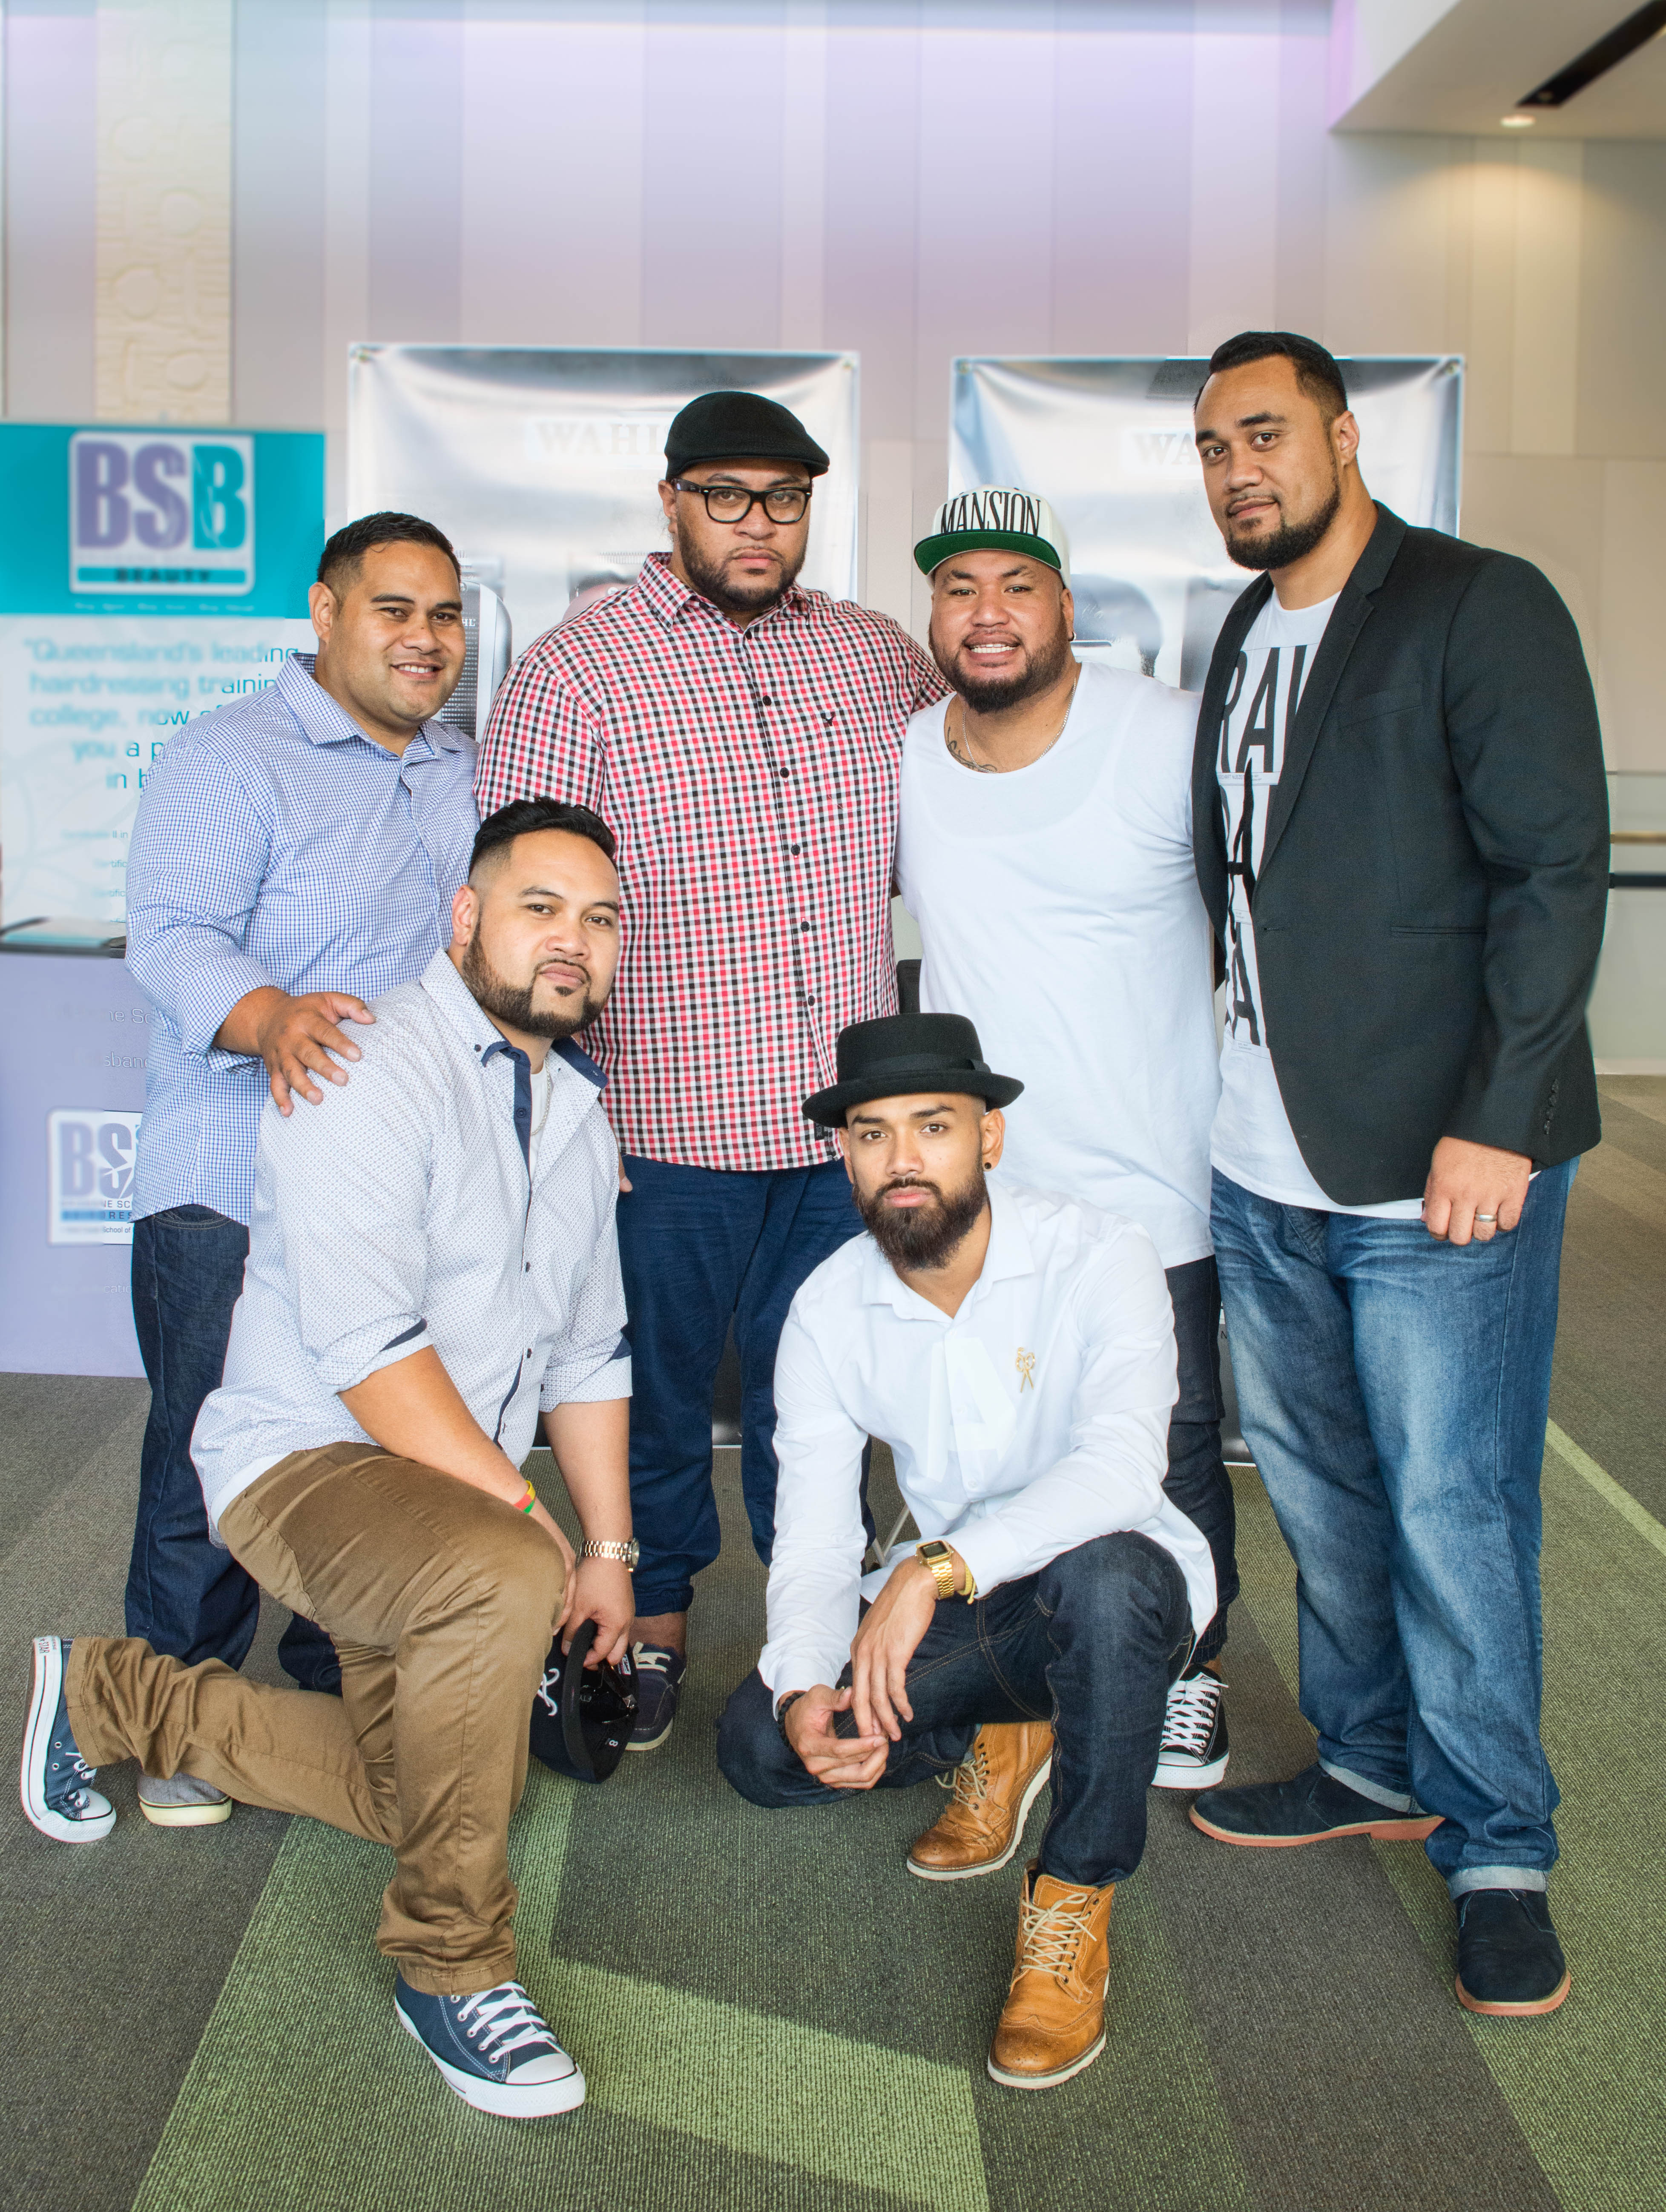
youth, team, barber, barbers, hairbizforum